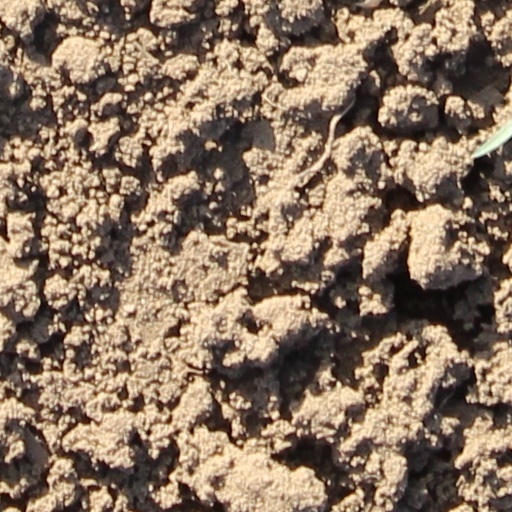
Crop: wheat